Invasin

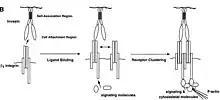
The invasin-mediated uptake into mammalian cells involves a clustering model. Multivalent invasin induces integrin clustering by simultaneously binding to multiple integrin heterodimers. This process, dependent on ligand binding and β1-integrin multimerization, leads to the association of various cell signaling molecules, triggering the involvement of additional signaling and cytoskeletal proteins.

Entry into M-cells occurs by utilizing a small membrane-bound protein known as invasin. This protein exhibits a strong attraction to the b1 superfamily of integrins present on the outer surface of various mammalian cells. Interestingly, these integrins do not play a role in particle ingestion; instead, they are involved in processes like adhesion to the extracellular matrix, interactions with cell surfaces, migration, and differentiation. The natural partners of these receptors include fibronectin, collagen, vitronectin, and laminin, although invasin forms a stronger bond with them. Notably, invasin selectively binds to specific members within the β1 integrins family. Invasin will bind exclusively to a subset of the b1 subfamily of integrins, specifically α3β1, α4β1, α5β1, α6β1, and αVβ1.